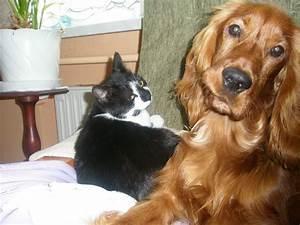
dog